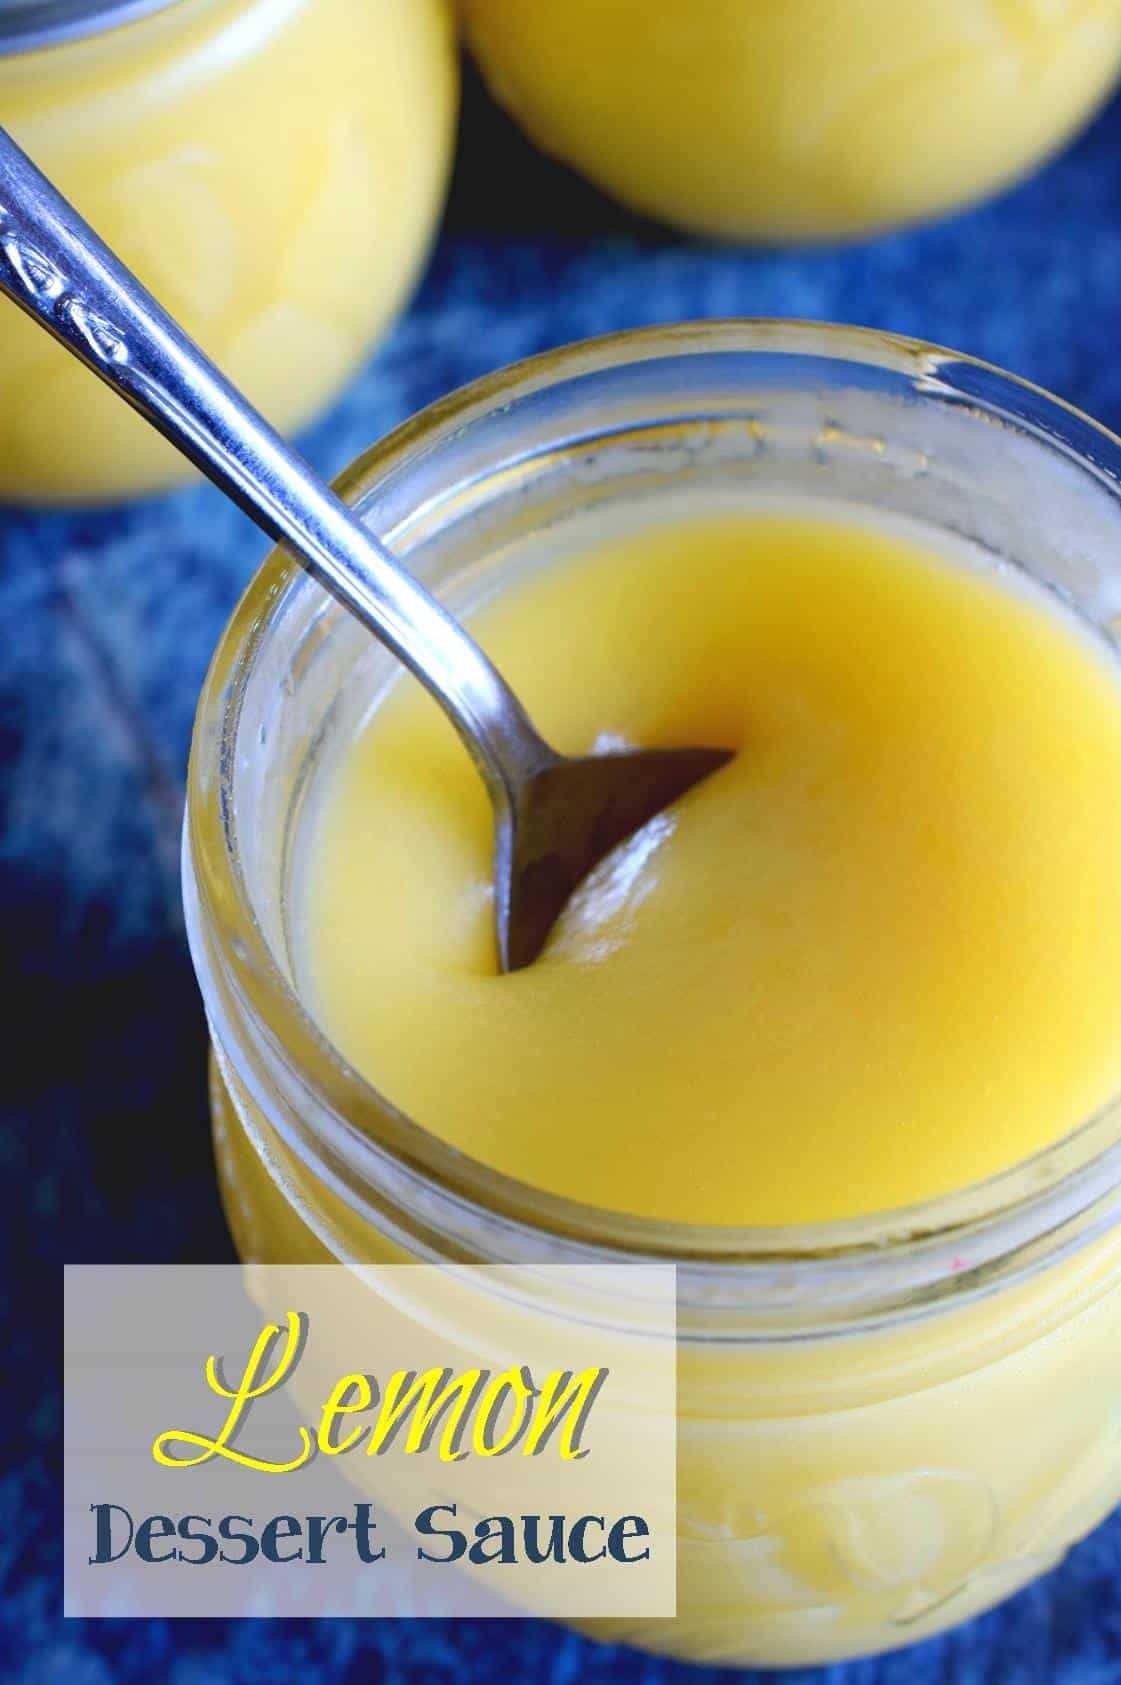
Label: Lemon